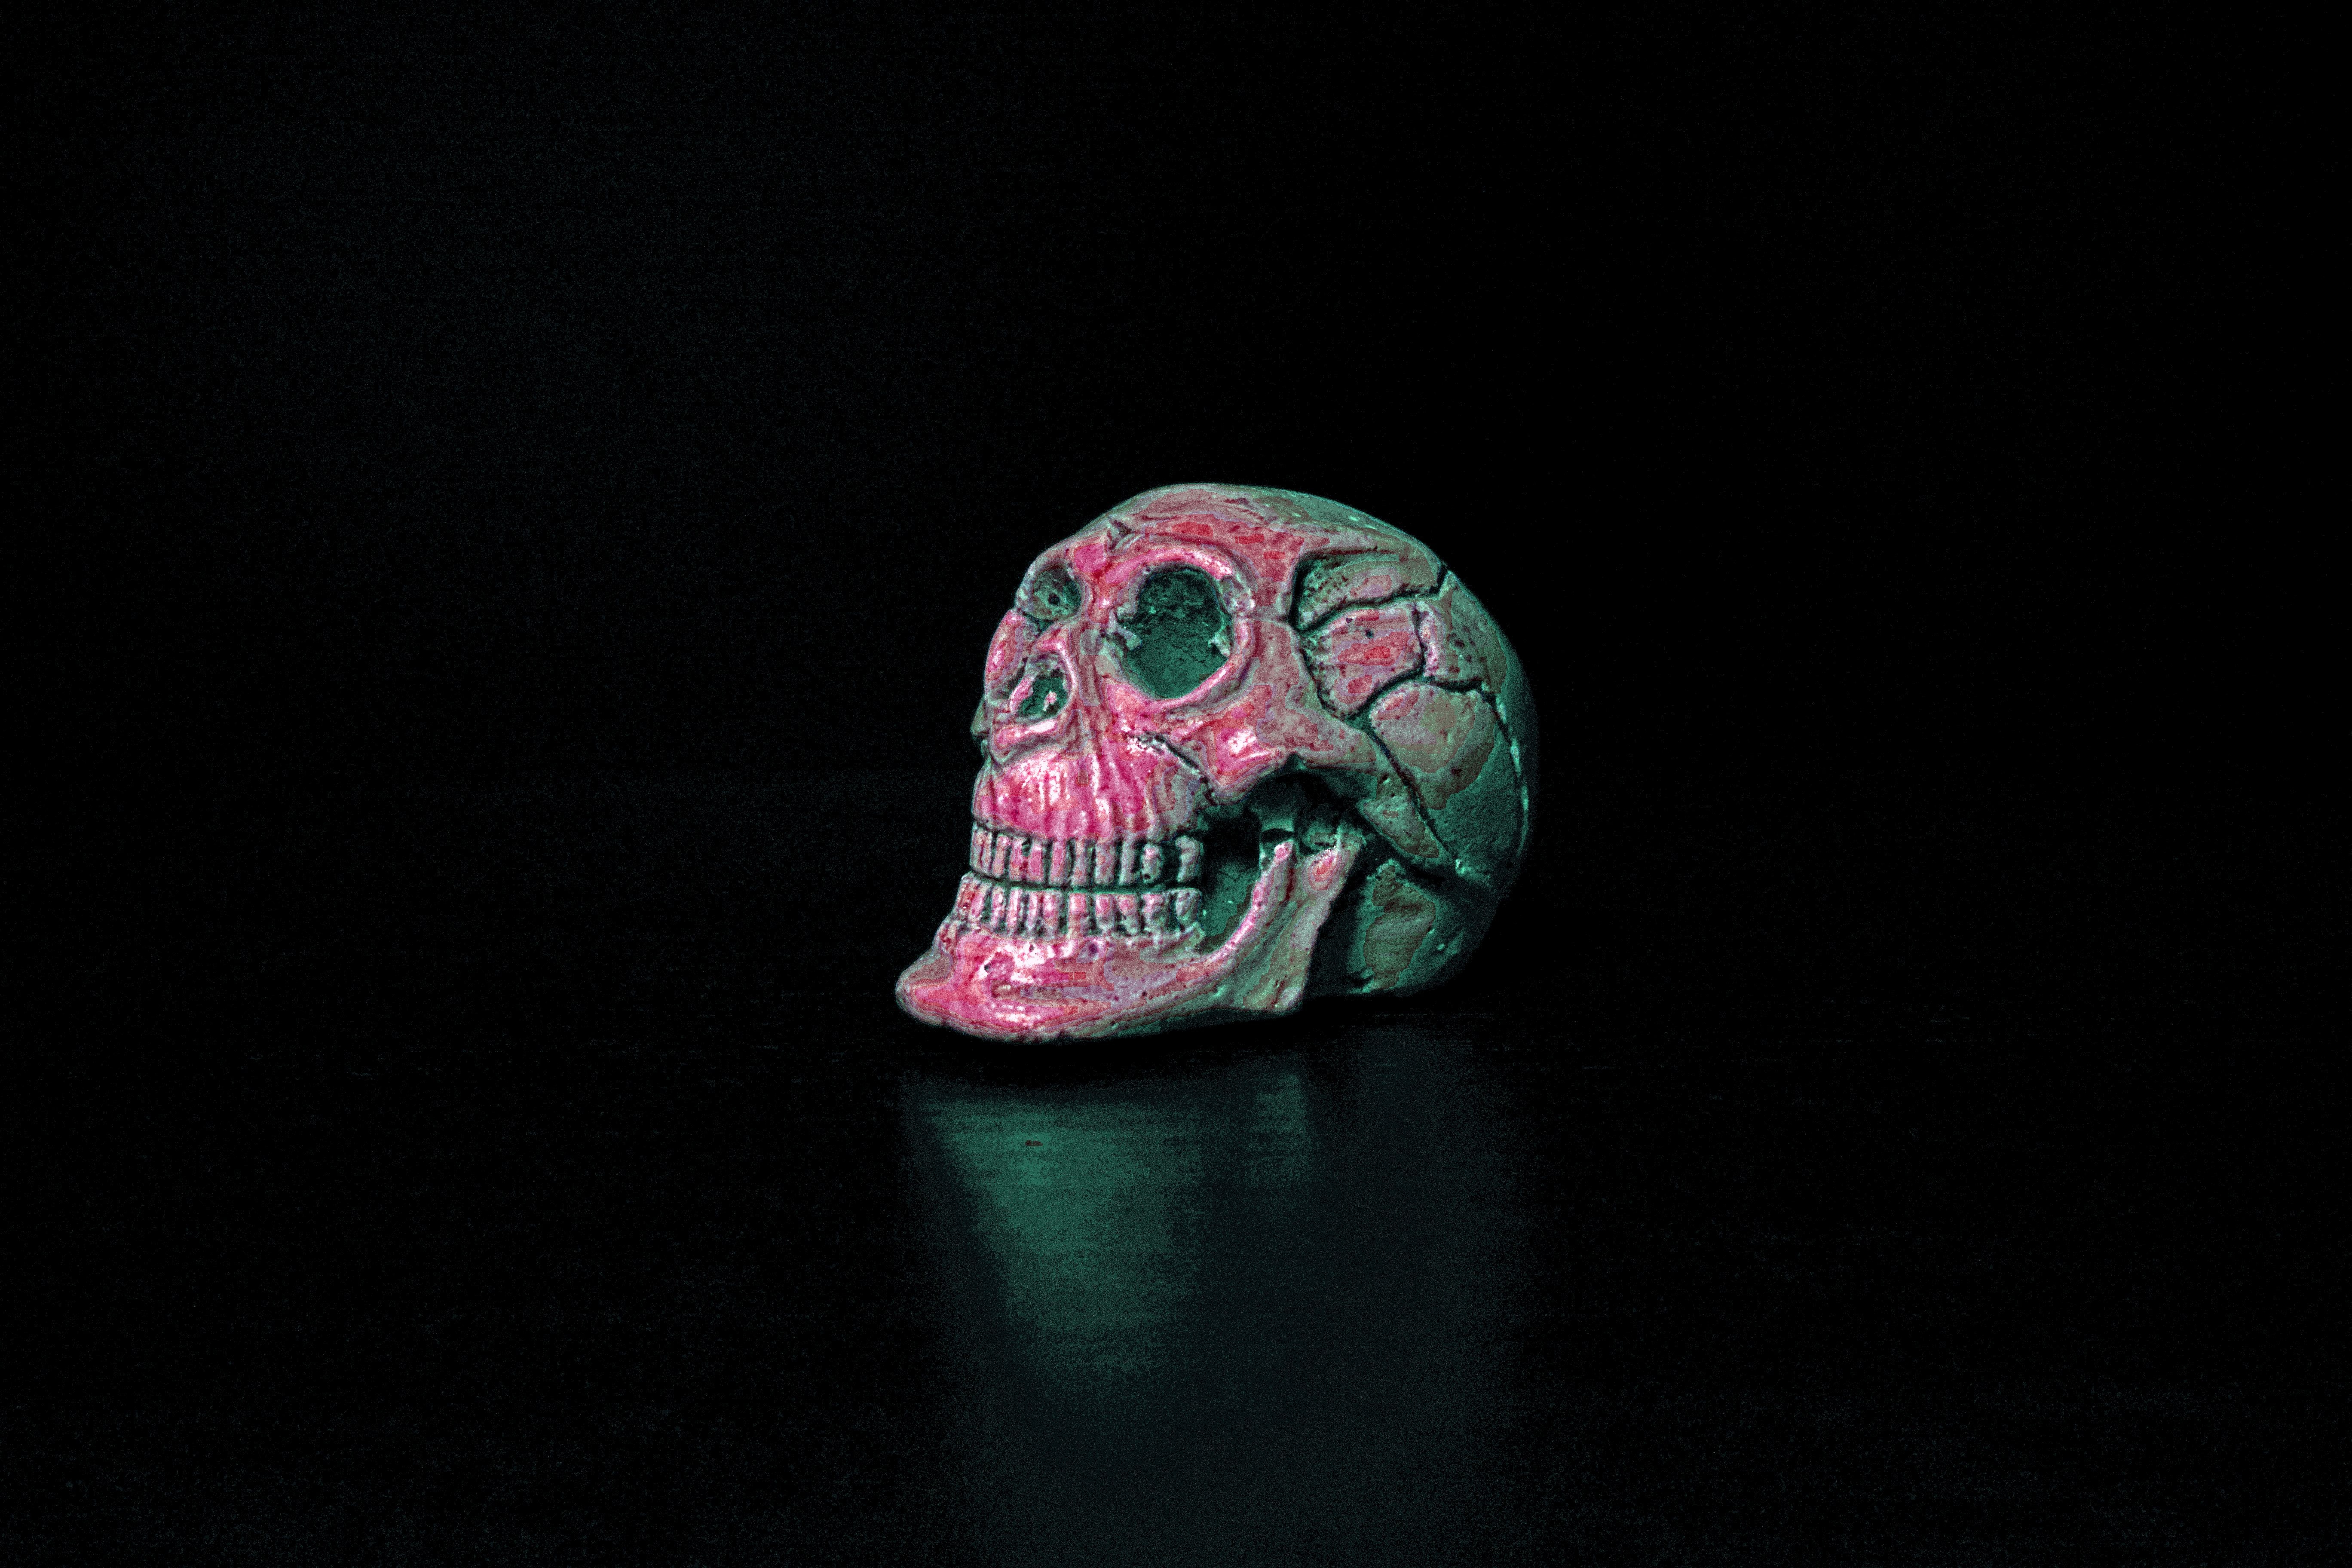
green, color, halloween, gadget, darkness, black, death, pink, skull, bone, human body, jewellery, head, organ, shape, memento, the fear, terrible, paperweight, fashion accessory